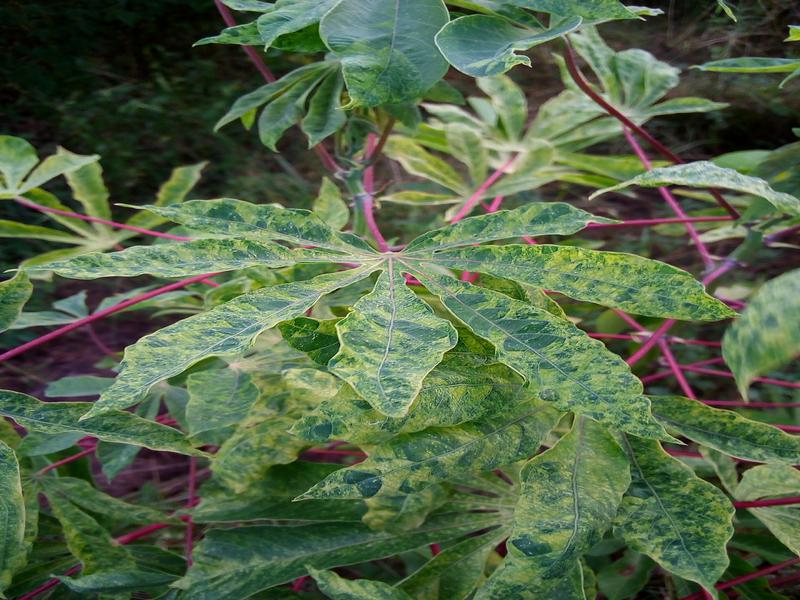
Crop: cassava
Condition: mosaic_disease